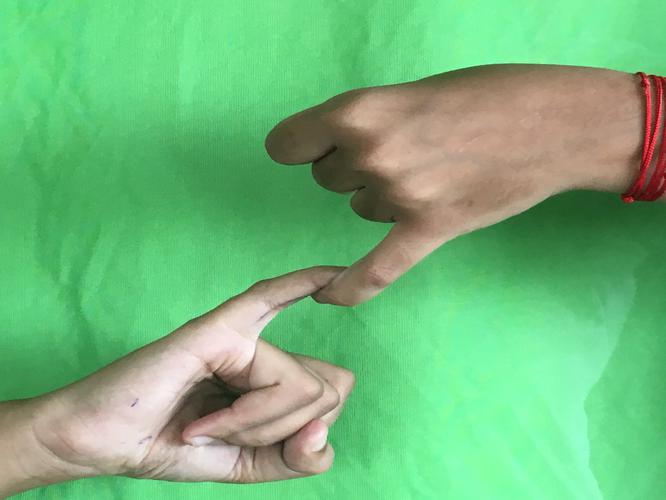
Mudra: Kilaka
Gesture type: double_hand